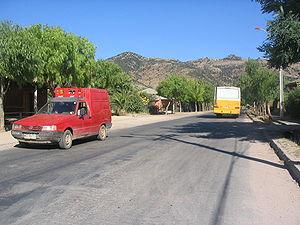
Lolol est une commune du Chili faisant partie de la province de Colchagua, elle-même rattachée à la région O'Higgins.